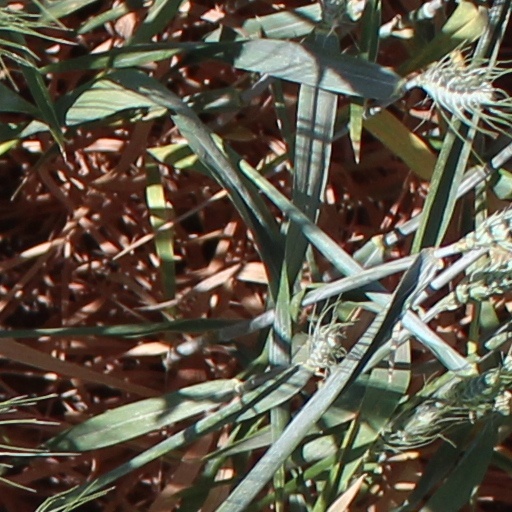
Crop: wheat